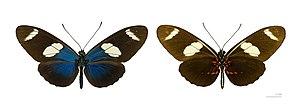
Heliconius est un genre de lépidoptères de la famille des Nymphalidae et de la sous-famille des Heliconiinae. Ils sont originaires d'Amérique tropicale et subtropicale.